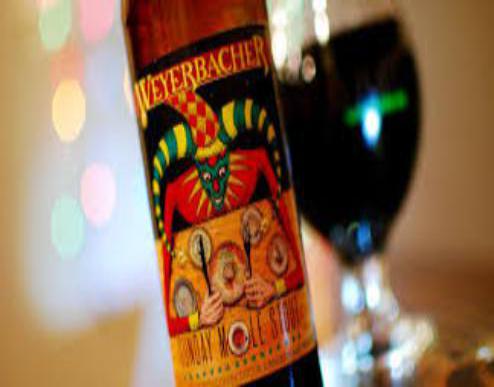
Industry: Necessities